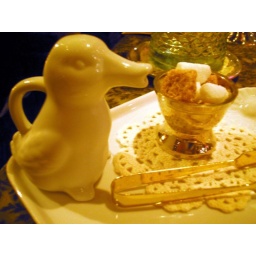
I loved the little duck pitcher for the cream! Our neighbors at the next table over had a pig pitcher with theirs.